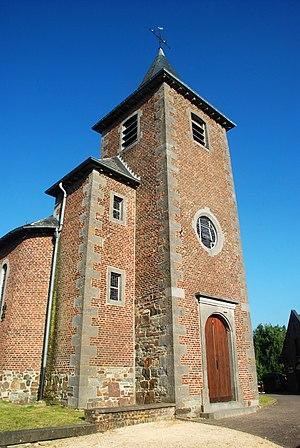
Belgique - Brabant wallon - Chastre - Cortil-Noirmont - Église Saint-Pierre de Noirmont
L'église Saint-Pierre est une église de style classique située à Noirmont, ancien village constituant une des deux parties du village de Cortil-Noirmont, sur le territoire de la commune belge de Chastre en province du Brabant wallon.